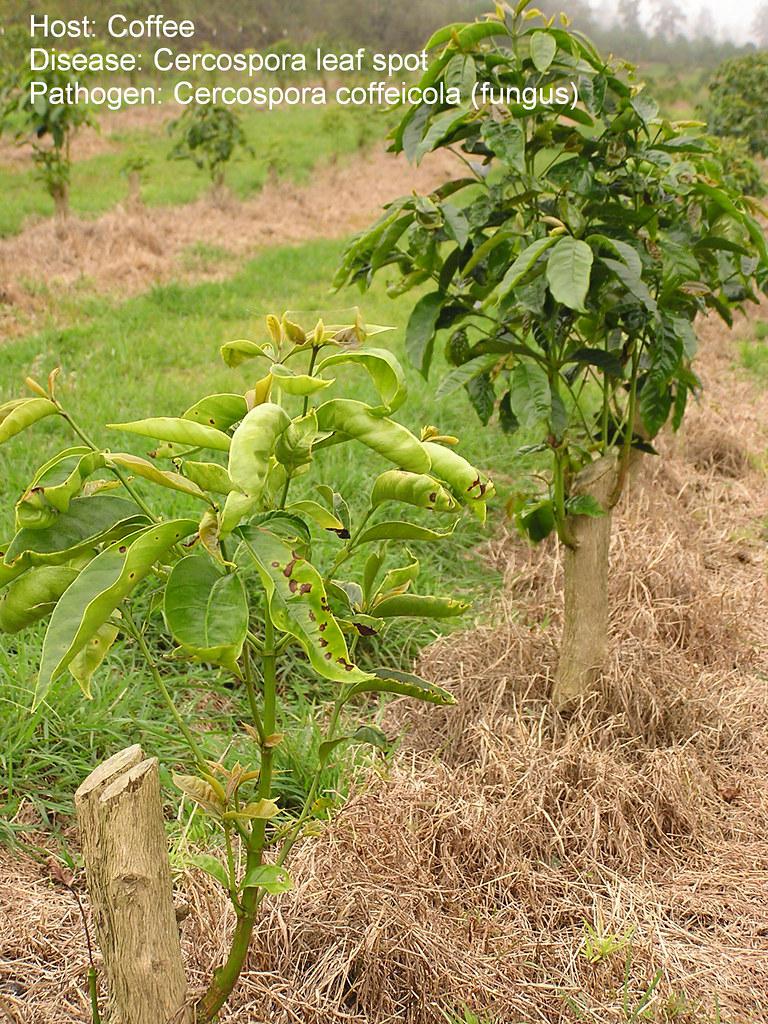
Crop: unknown
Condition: coffee_coffee_berry_blotch